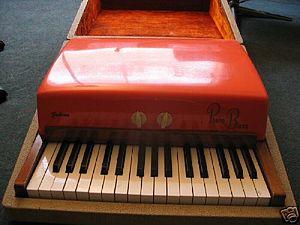
Harold Rhodes est l'inventeur américain de l'Army Air Corps Piano, du piano-bass et du célèbre Fender Rhodes qui lui doit son nom.
Le piano électrique Fender Rhodes ou Rhodes est un instrument de musique portable créé pour pallier le poids et l'encombrement d'un véritable piano. On retrouve sa sonorité unique dans de nombreux morceaux depuis les années 1970.